Washford railway station

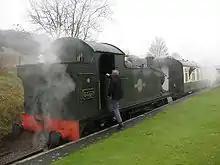
5553 about to restart its train to

Trains run between and at weekends and on some other days from March to October, daily during the late spring and summer, and on certain days during the winter.